Demographics of Algeria

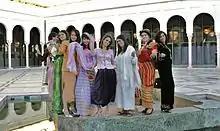
Algerian women in traditional clothes

The Arab population of Algeria is a result of the inflow of sedentary and nomadic Arab tribes from Arabia since the Muslim conquest of the Maghreb in the 7th century with a major wave in the 11th century. The majority of Algerians identify with an Arab-based identity due to the 20th century Arab nationalism. The ethnic Berbers are divided into many groups with varying languages. The largest of these are the Kabyles, who live in the Kabylia region east of Algiers, the Chaoui of North-East Algeria, the Tuaregs in the southern desert and the Shenwa people of North Algeria.